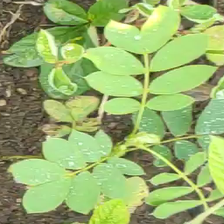
Weed species: Sicklepod_(Senna obtusifolia)